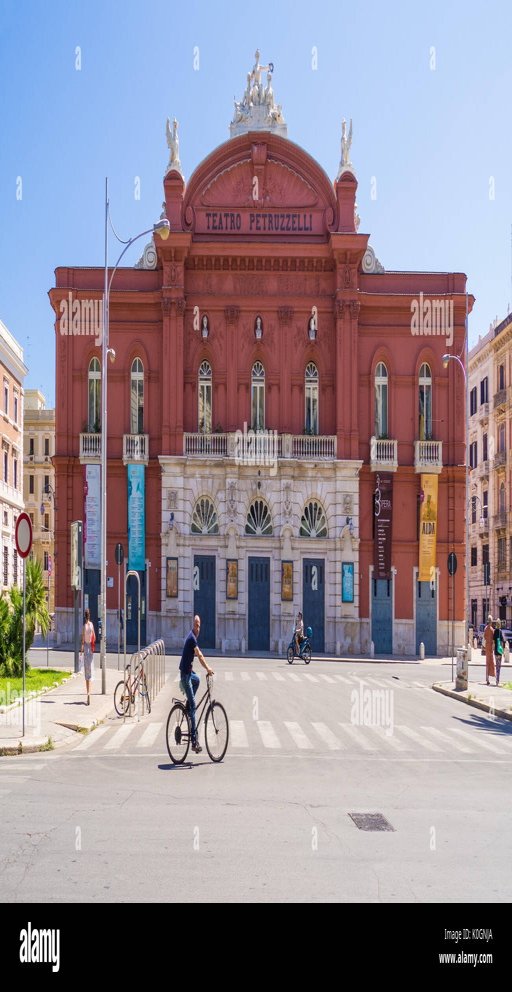
the capital of region , a big city with historic center named person